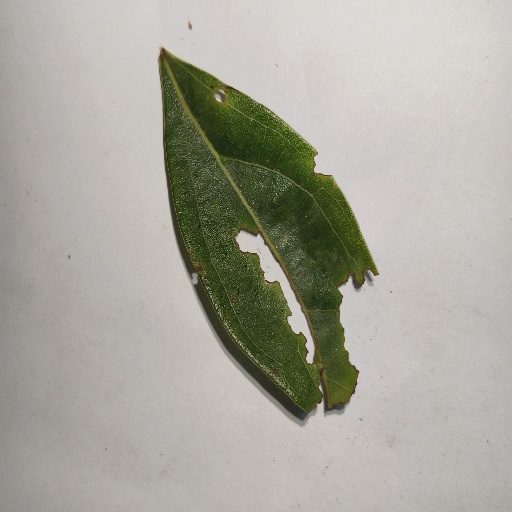
Species: Camphor
Leaf condition: Shot Hole